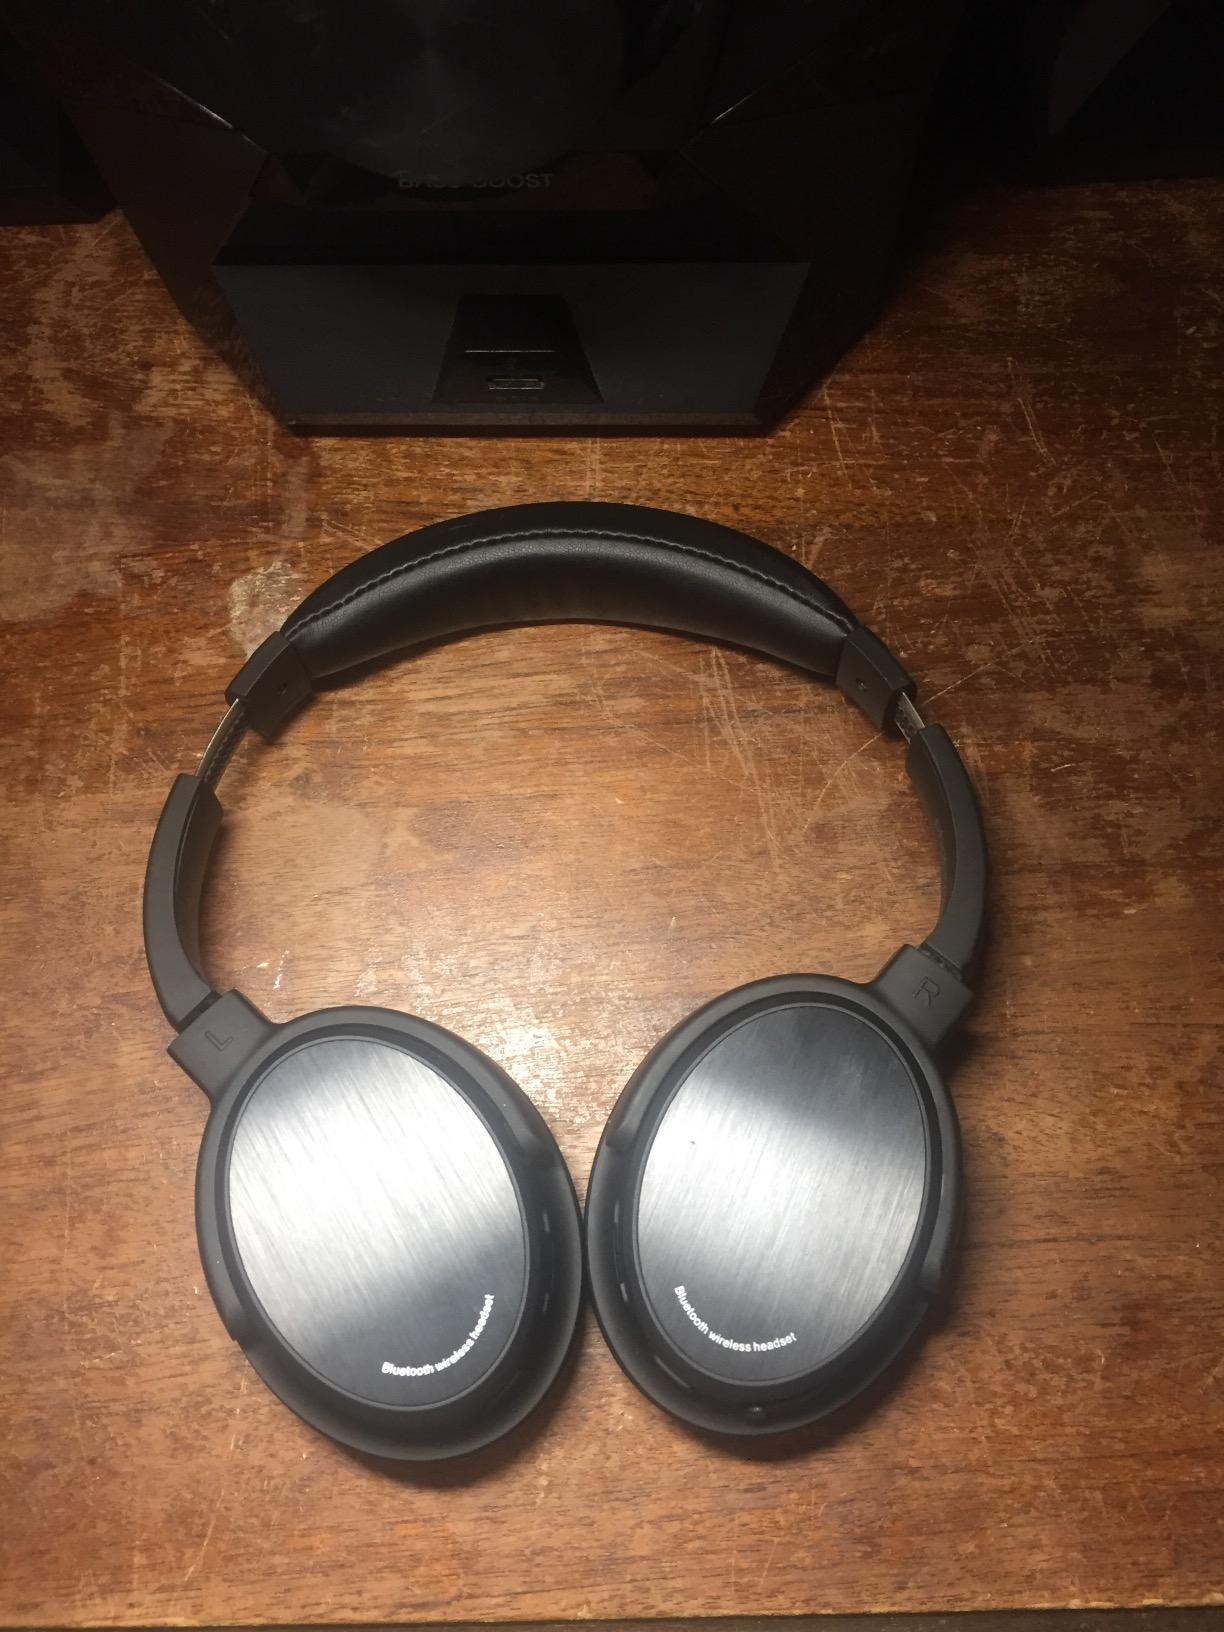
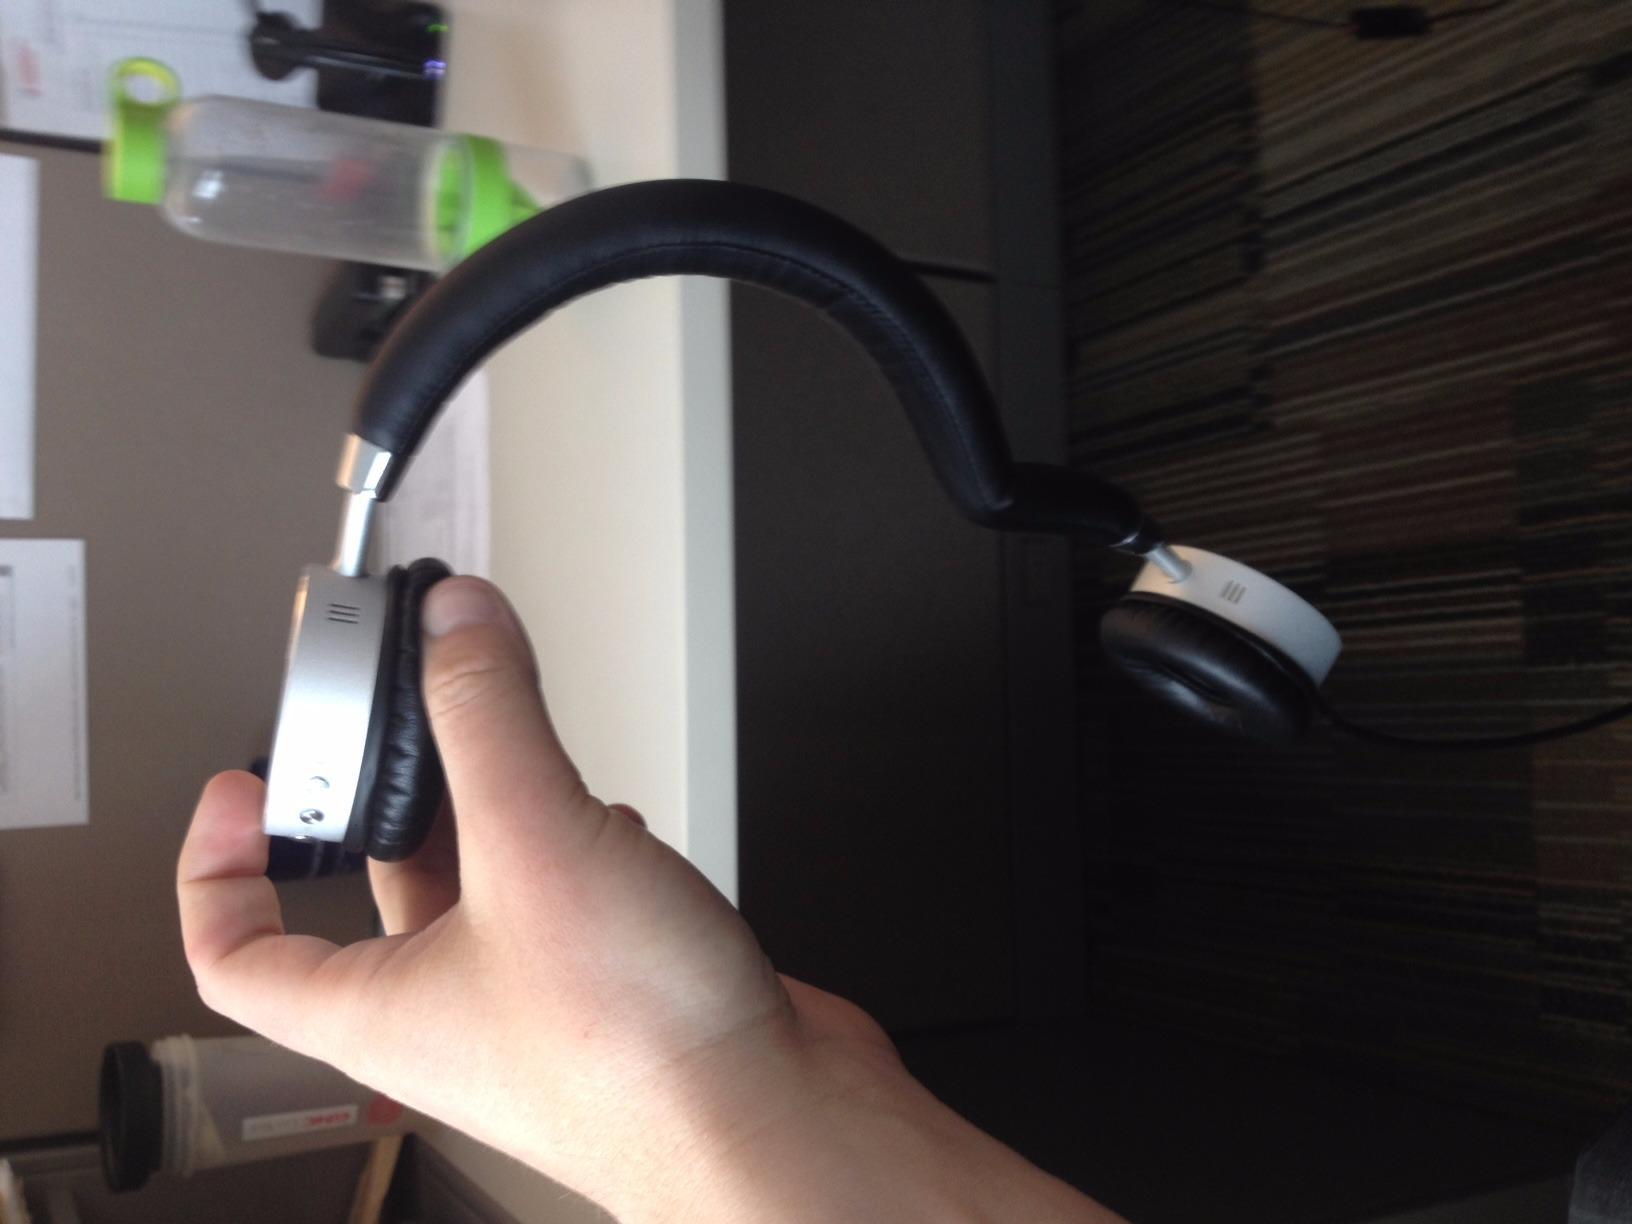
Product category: headphones
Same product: no